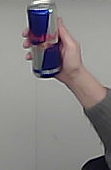
Product: redbull_energydrink